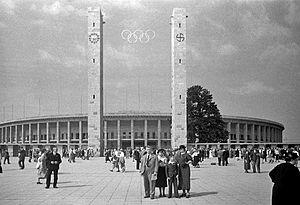
Les Jeux olympiques d'été de 1936, Jeux de la XIᵉ olympiade de l'ère moderne, ont été célébrés à Berlin, en Allemagne du 1ᵉʳ au 16 août 1936. La capitale allemande fut désignée pour la seconde fois comme pays organisateur, mais les Jeux olympiques de 1916 avaient été annulés en raison de la Première Guerre mondiale.
Le stade olympique de Berlin est un stade omnisports situé dans le quartier de Westend, au sein de l'arrondissement de Charlottenburg-Wilmersdorf, à Berlin en Allemagne.
Les épreuves d’équitation aux Jeux olympiques d'été de 1936 à Berlin se sont déroulées du 12 au 16 aout 1936 dans un fort contexte politique et la propagande du régime nazi. Trois disciplines ont été disputées par les concurrents à titre individuel et par équipe : le concours complet, le saut d'obstacles et le dressage. Lors de cette édition, 21 nations ont participé aux épreuves équestres des Jeux et 127 cavaliers les ont été représentées. L'Allemagne remporte le plus grand nombre de médailles lors de ces compétitions équestres avec sept médailles dont six en or. C'est l'unique fois dans l'histoire qu'un même pays remporte les six médailles d'or en sports équestres.